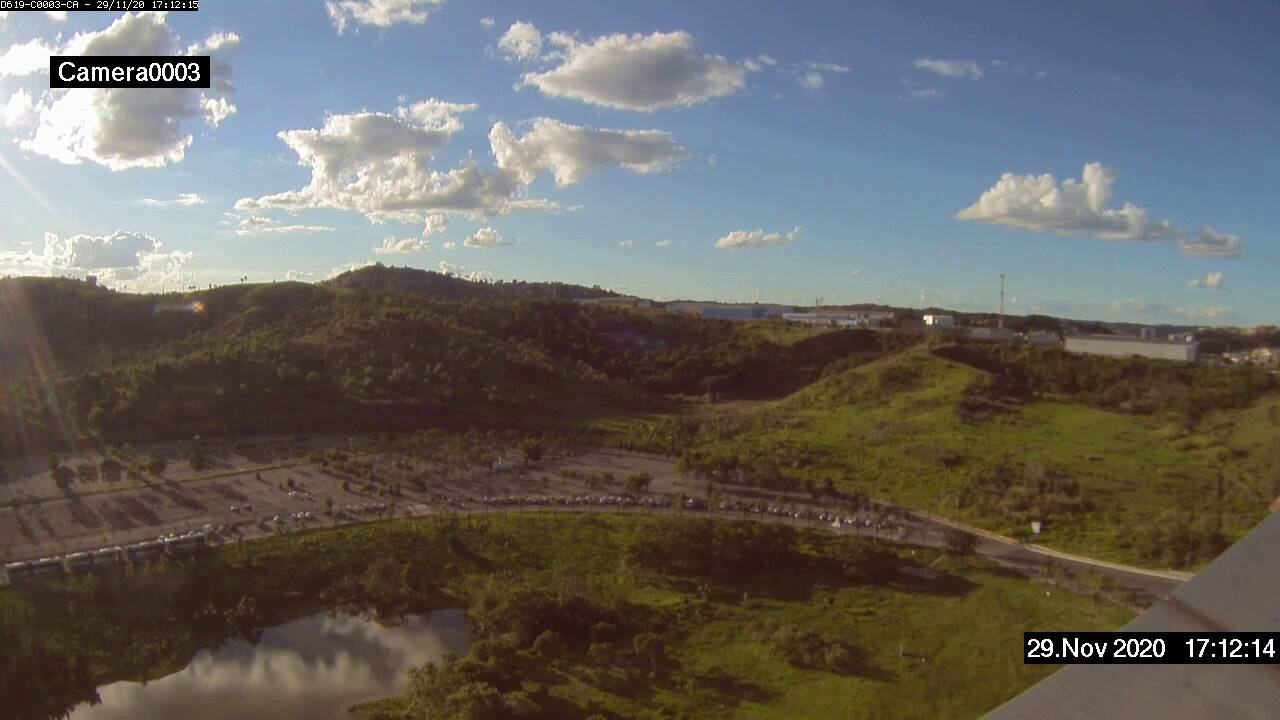
Fire: no
Smoke: no